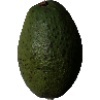
Label: Avocado 1